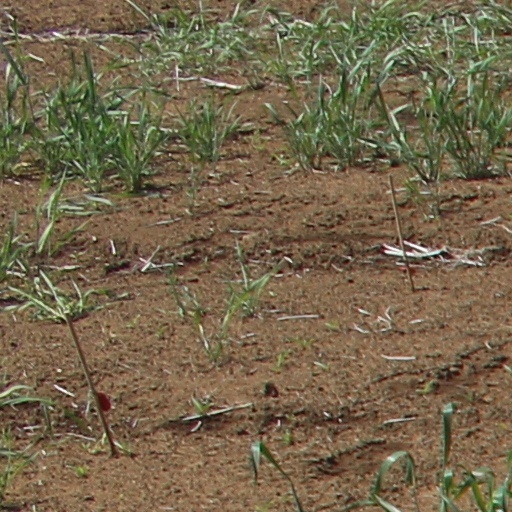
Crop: wheat